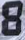
Number: 8